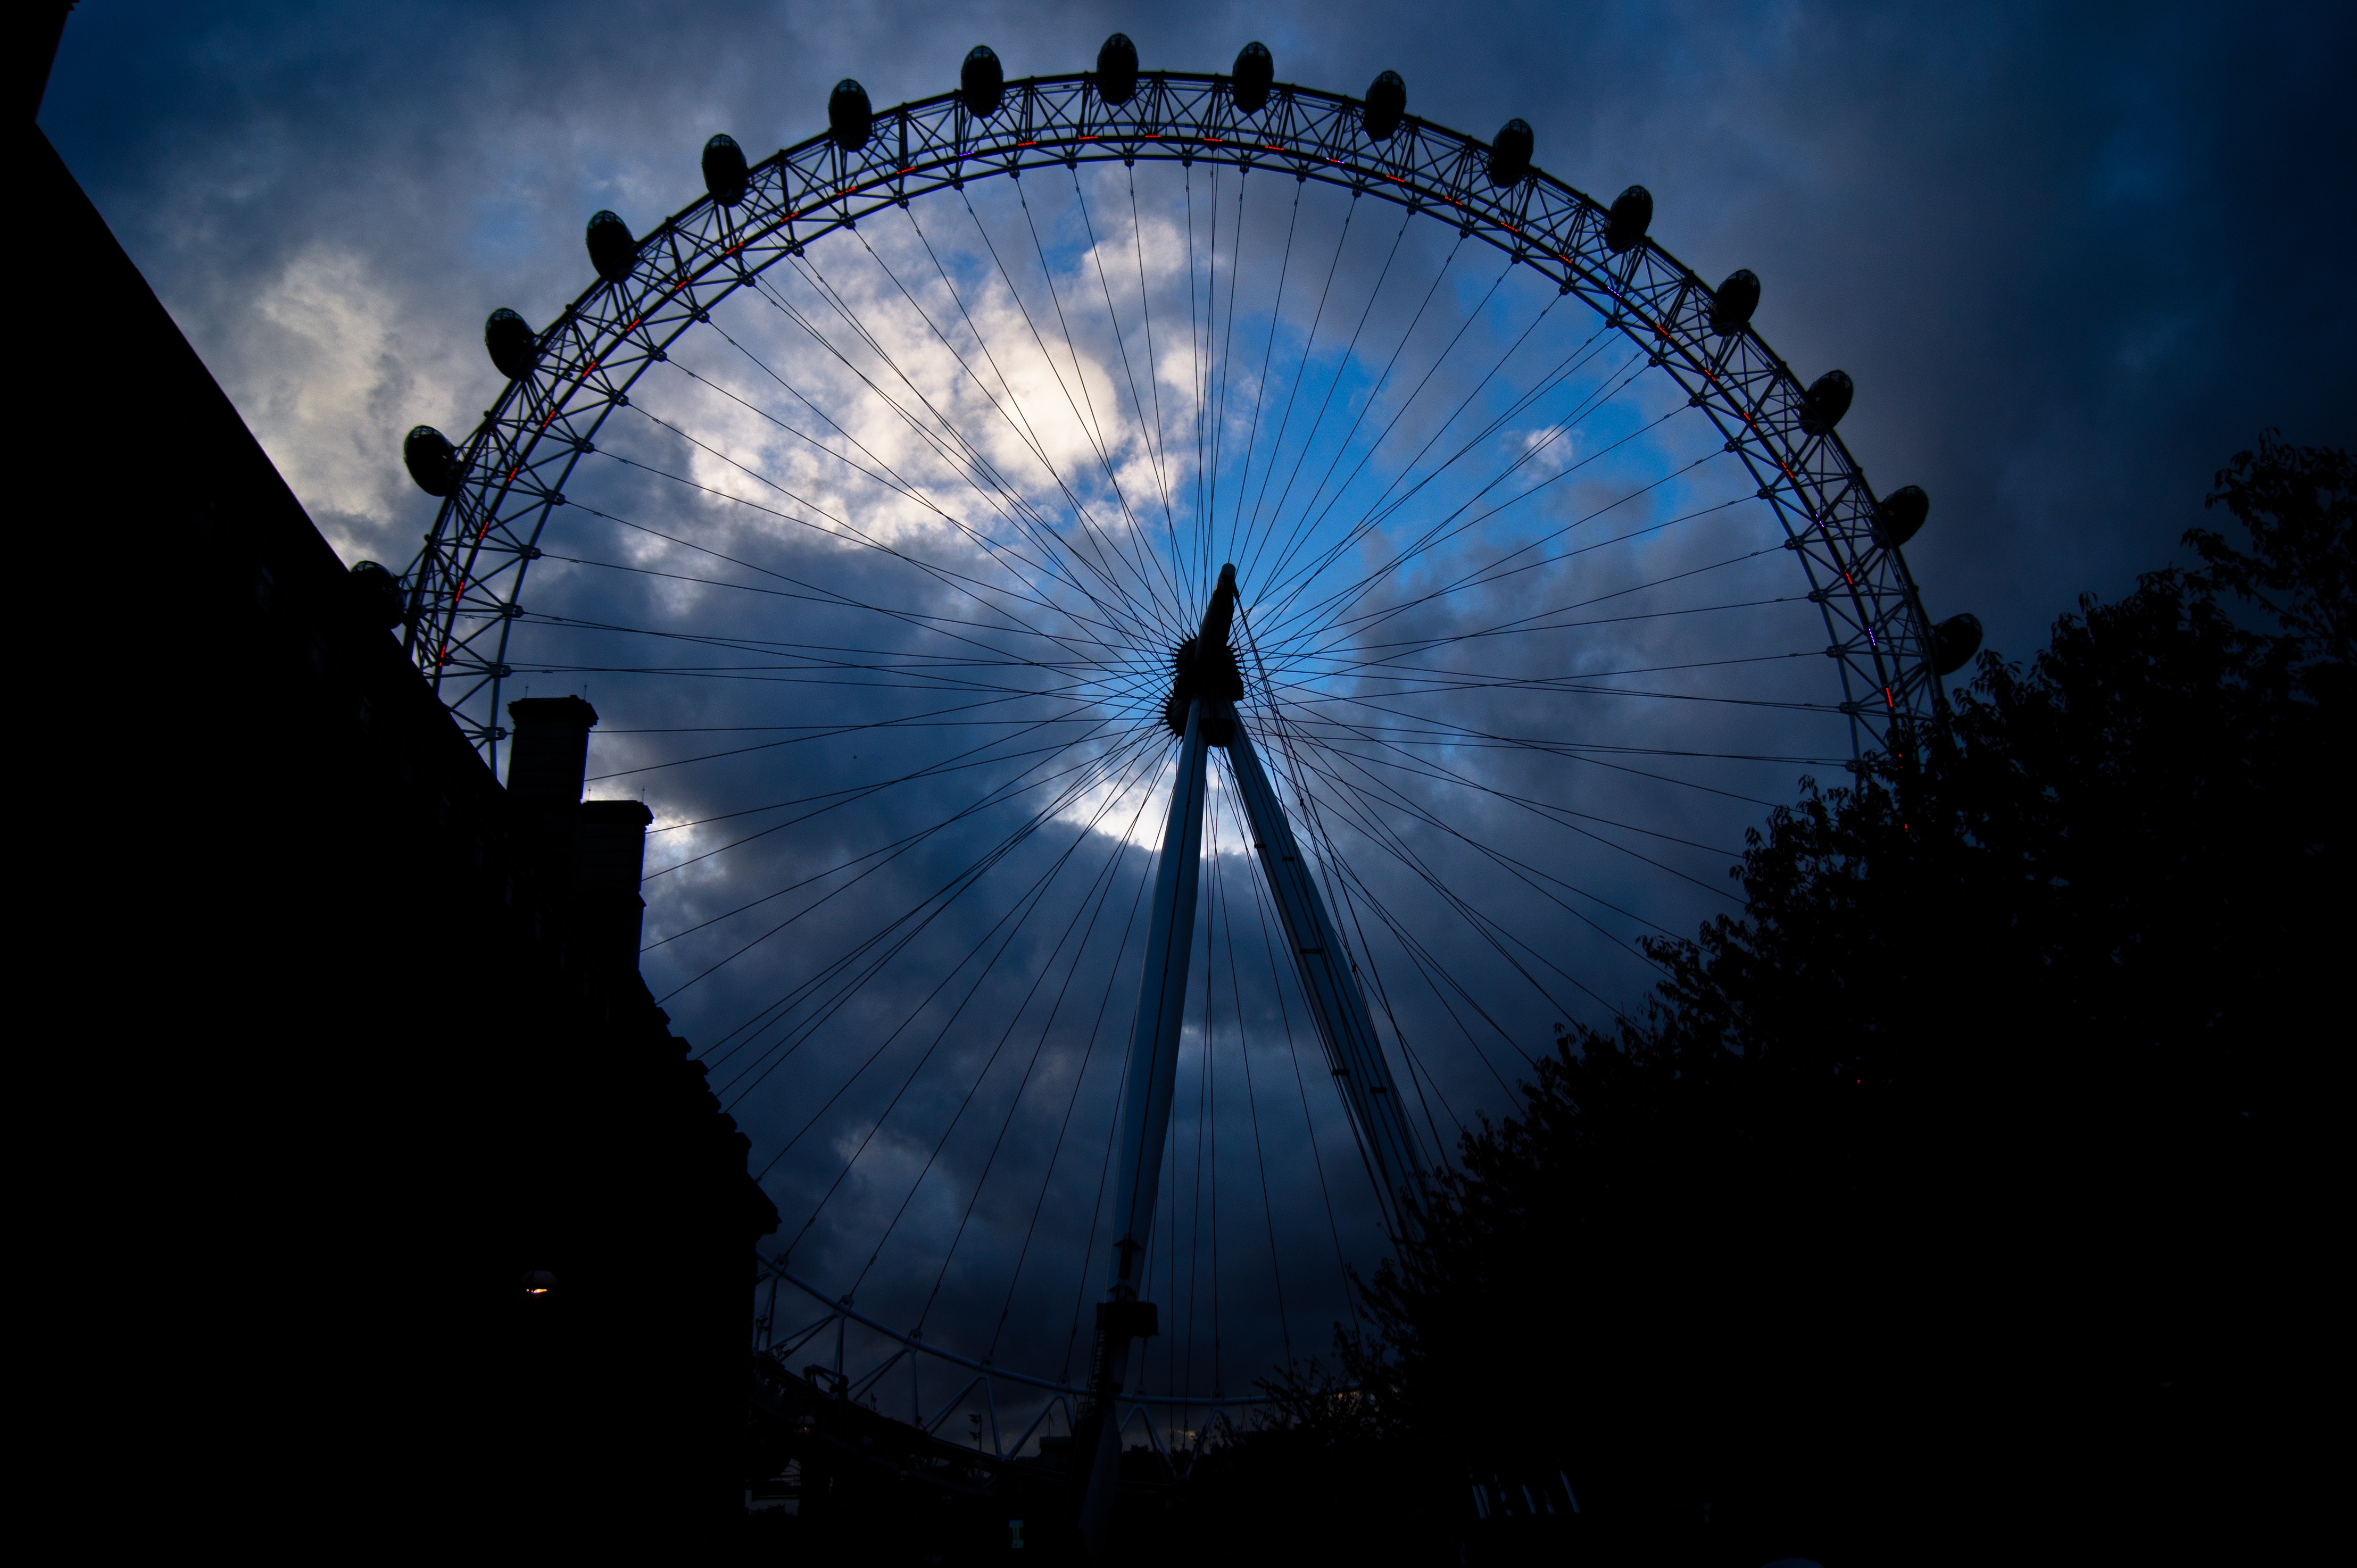
sky, night, city, urban, europe, reflection, ferris wheel, shadow, london eye, blue, capital, london, clouds, tourist attraction, great britain, united kingdom, noria, outdoor recreation